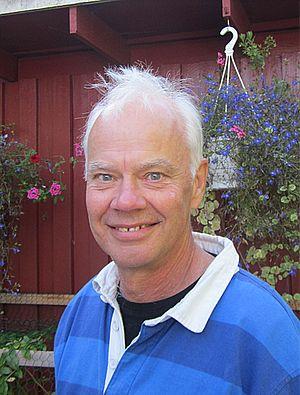
Jan Gissberg est un dessinateur, un réalisateur et un animateur suédois.